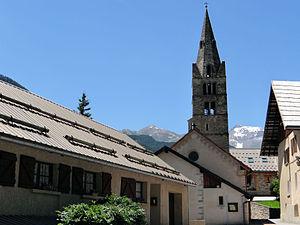
Les Vigneaux - Rue principale et église Saint-Laurent